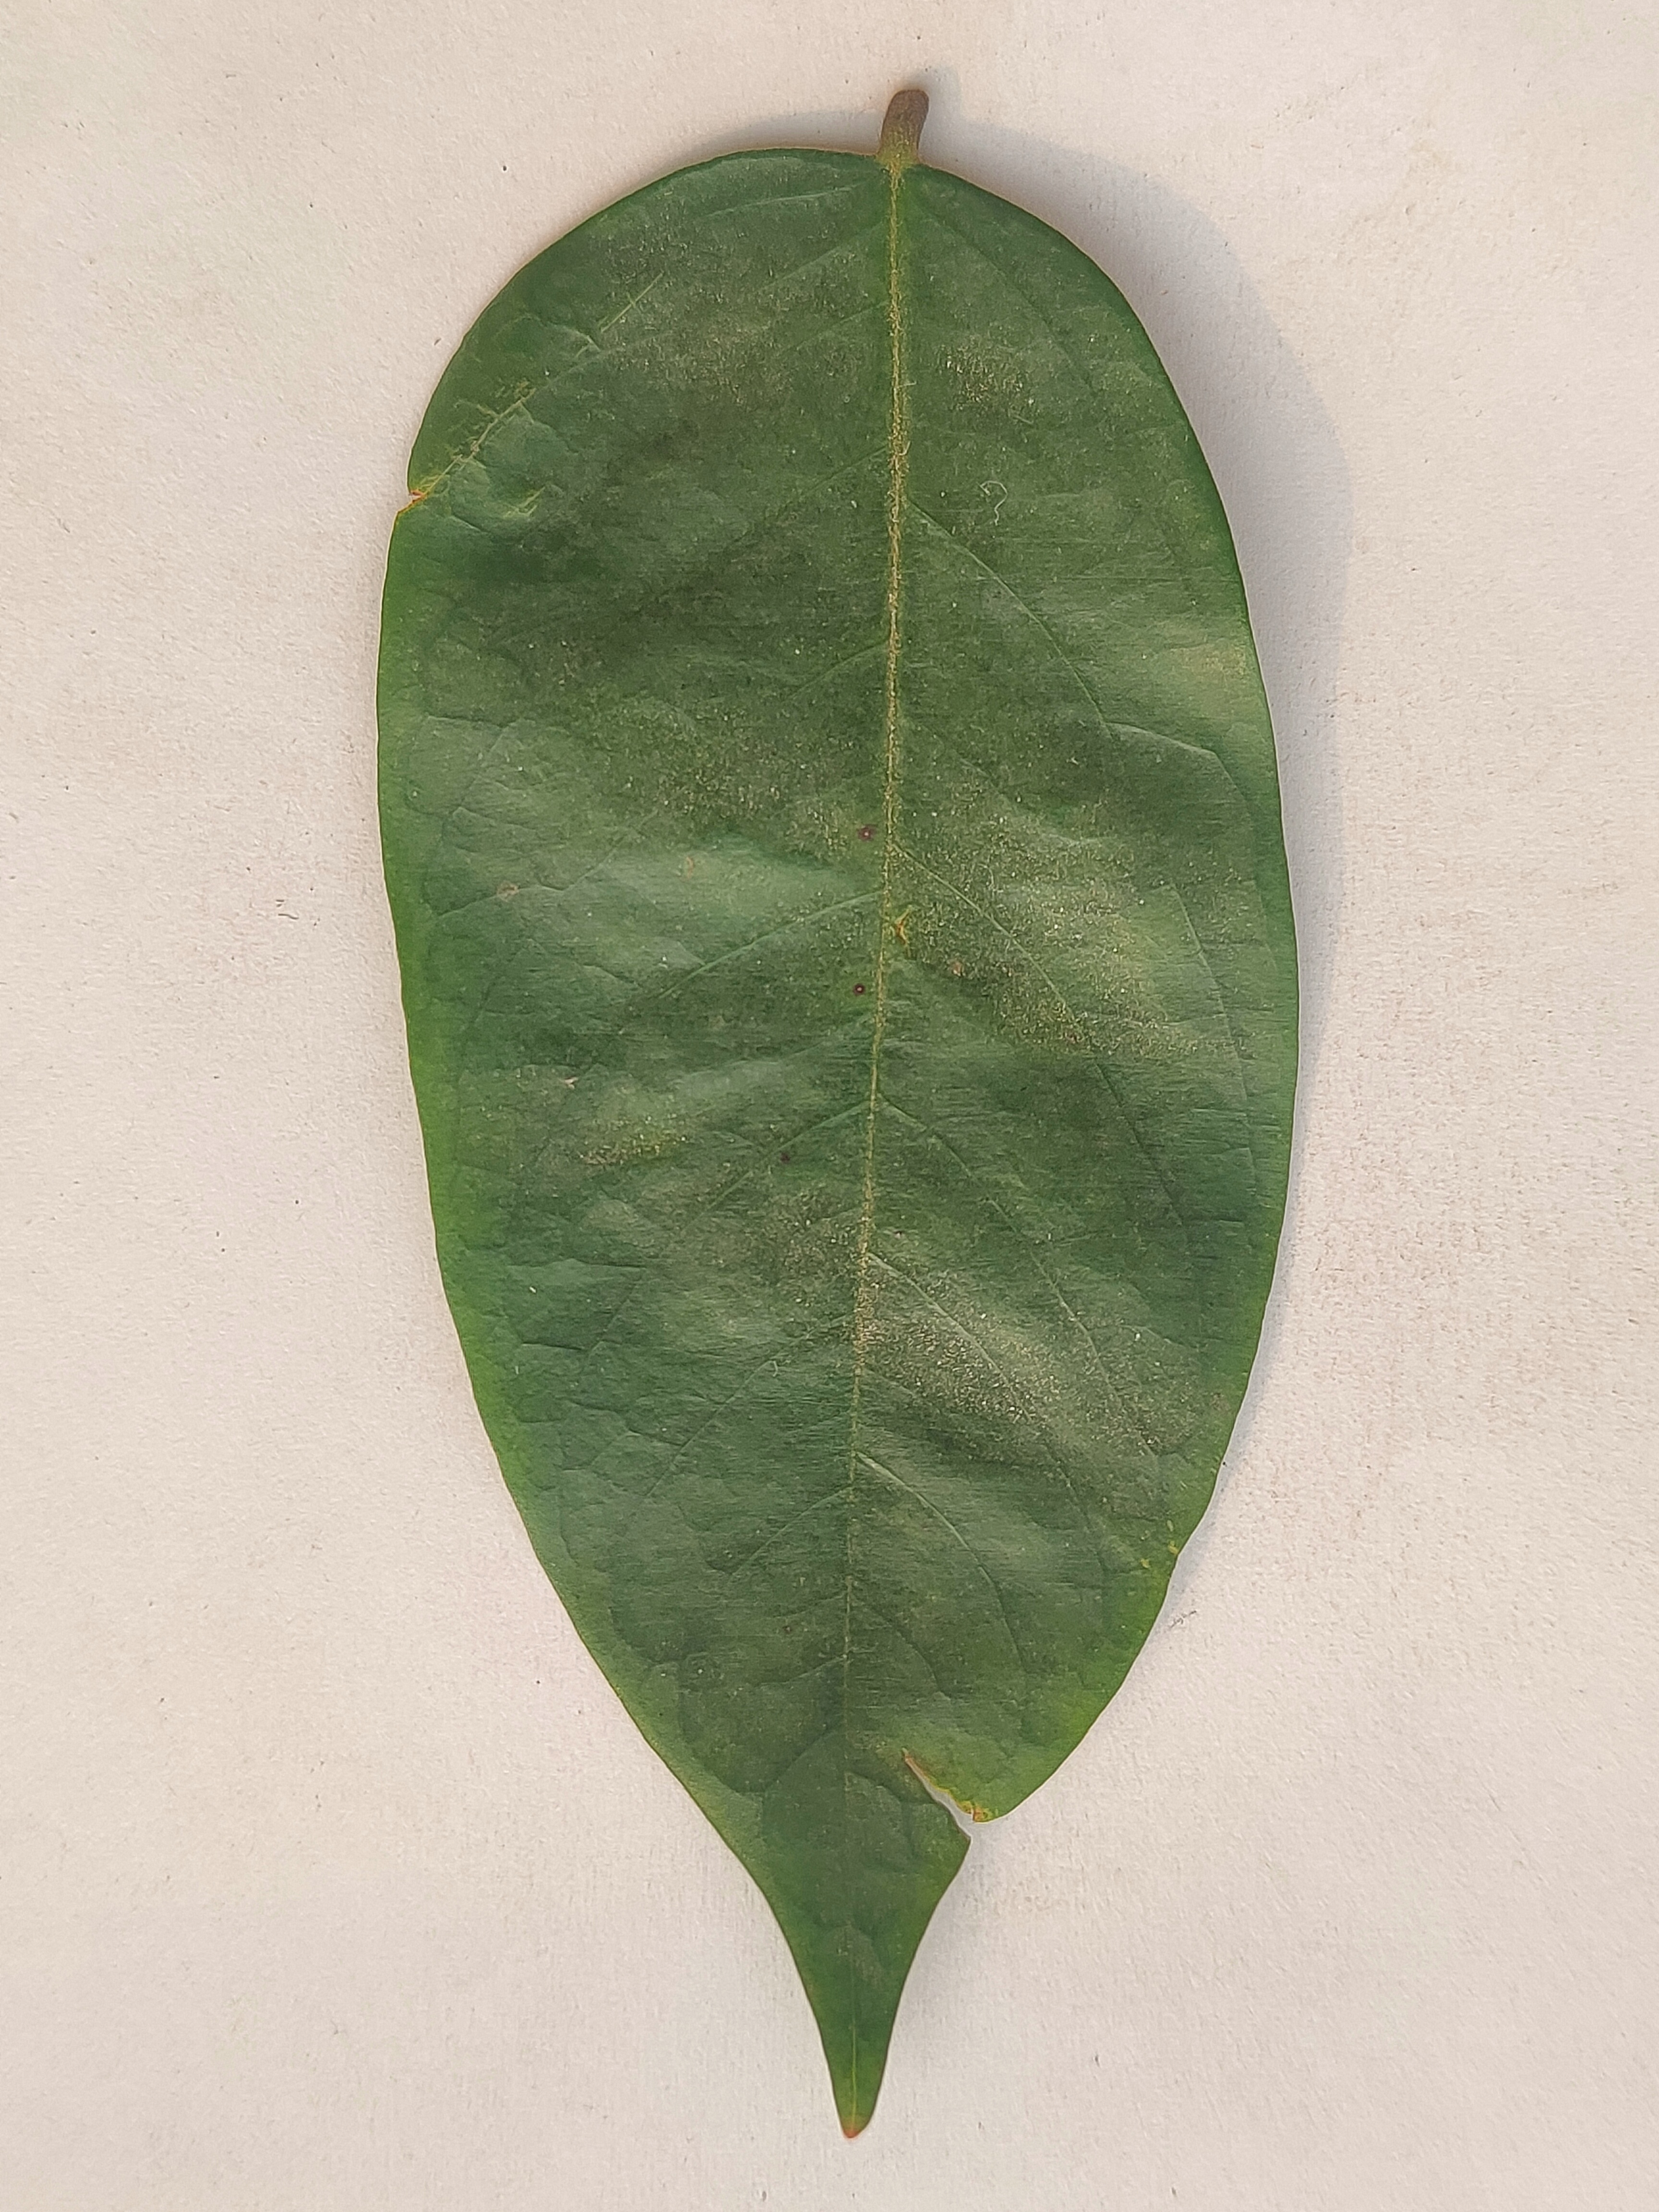
Leaf variety: Star Fruit